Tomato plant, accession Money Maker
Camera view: bottom (45 deg); turntable rotation: 30 degrees
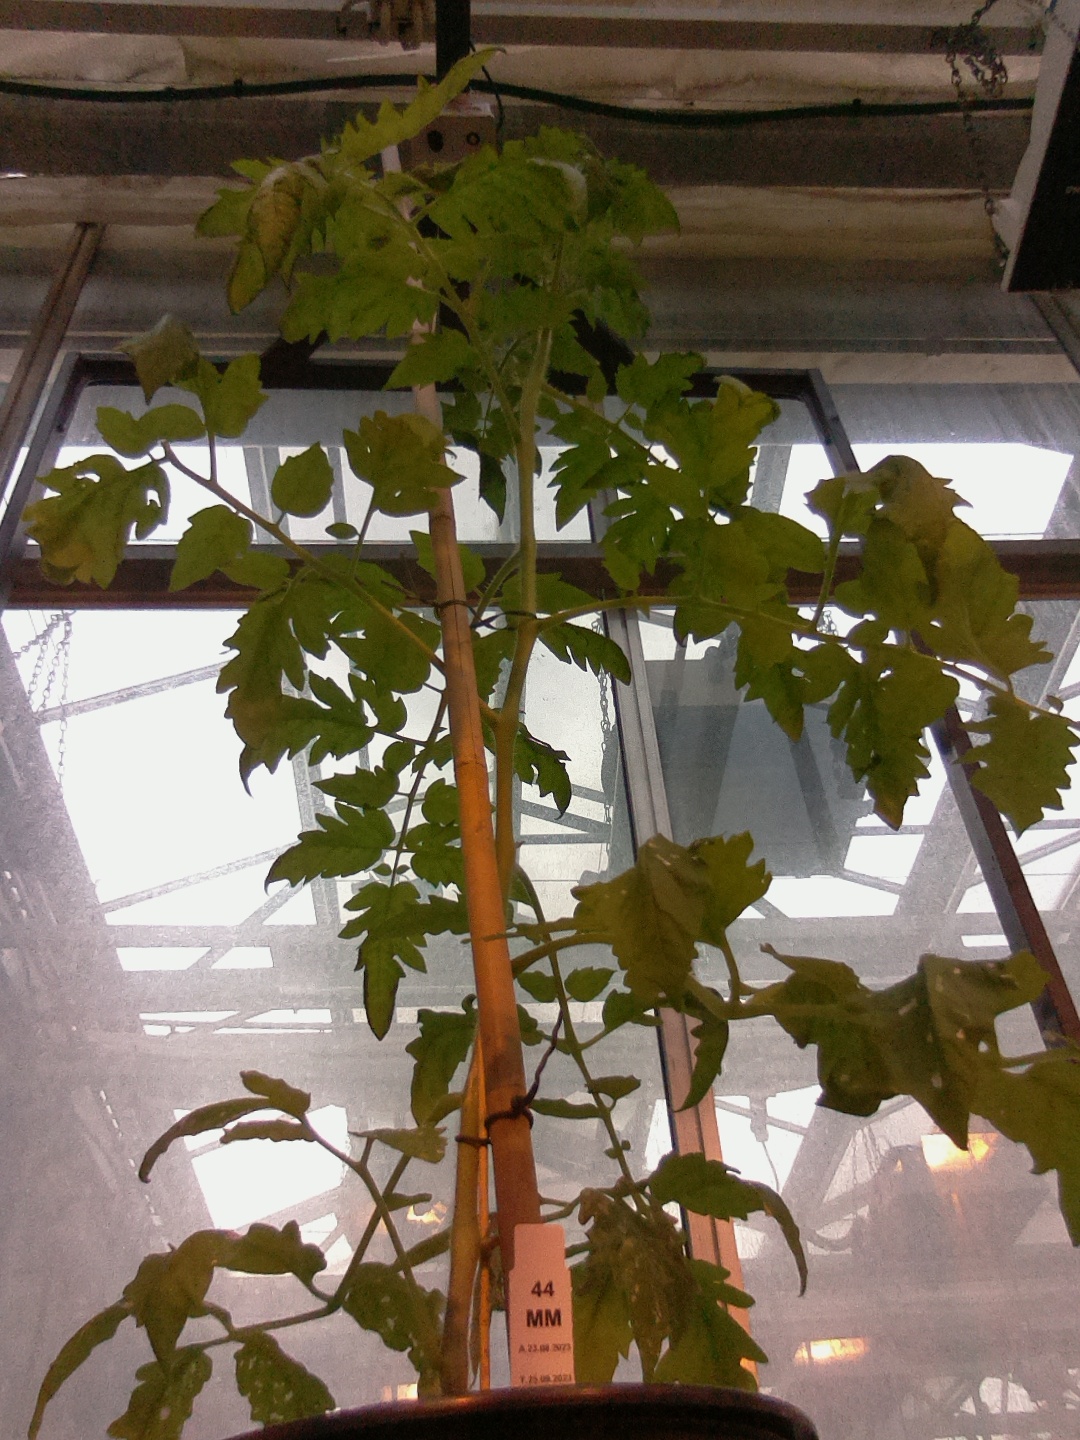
BBCH growth stage 54: 4 inflorescences visible